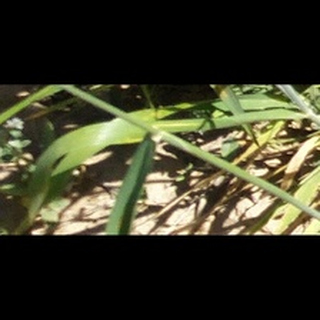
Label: healthy_wheat